River Poulter

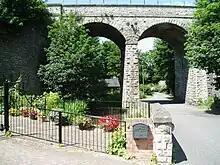
The Langwith Viaduct carries the Robin Hood Line over the river at Langwith. Through the arch is the old pumphouse, which once supplied water to Langwith Colliery.

The streams flow into the millpond which supplied Scarcliffe Mill, one of four mills known to have existed along this stretch. Records from Newstead Priory indicate there was a mill here in 1432, and it was marked on maps of the late 19th century. By 1938 the last mill was no longer in use and was demolished in the 1960s. The mill pond has become silted as a result of the poor condition of the dam and sluice, but could form a central part of a conservation area based on Apsley Grange, a large building on the opposite side of the road. Below the mill site, a small brick building once held the pumps used to regulate water levels in the river and pump water to Langwith Colliery. Next the river passes through an arch of a two-arched viaduct built in the 1870s by the Midland Railway. Although passenger traffic ceased in 1964 as part of the Beeching cuts, the line remained open for goods trains, and became part of the Robin Hood Line from Worksop to Nottingham in 1998. The other arch crosses the Whaley Thorns road, under which the river flows immediately afterwards.